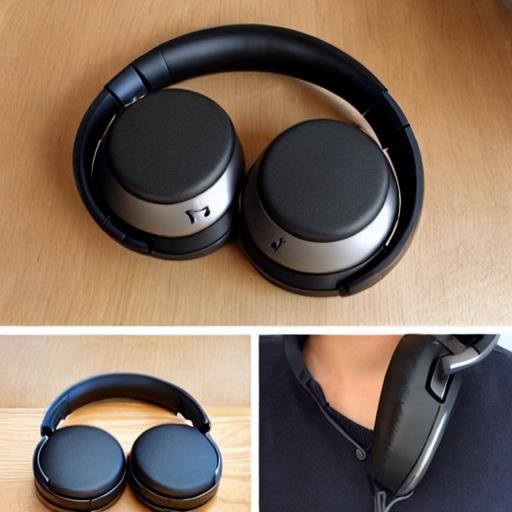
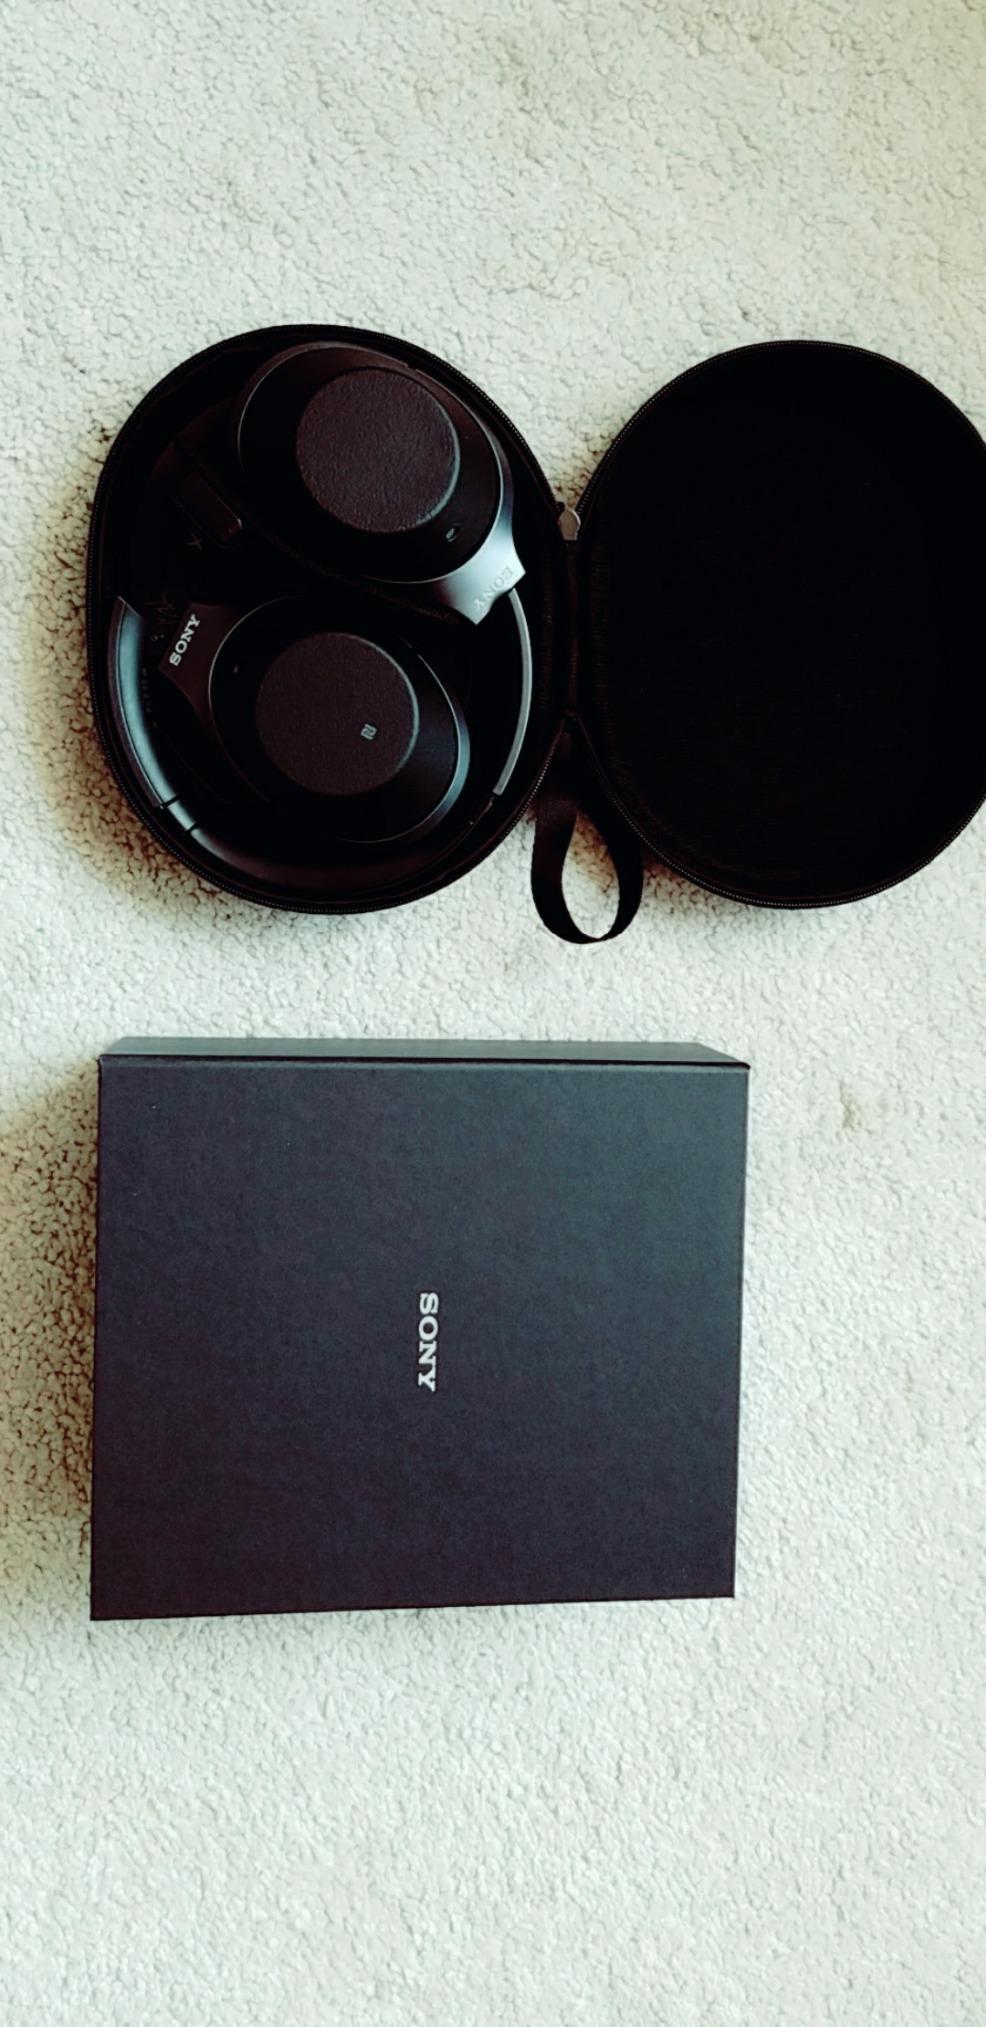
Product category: headphones
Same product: no